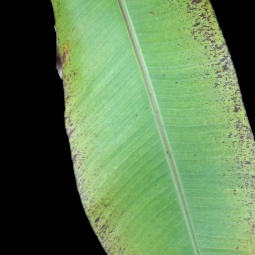
Label: Potassium